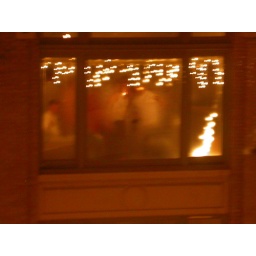
Apartment party in the building across the street